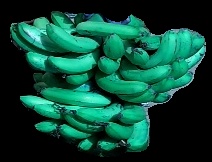
Variety: pachbale
Grade: grade3